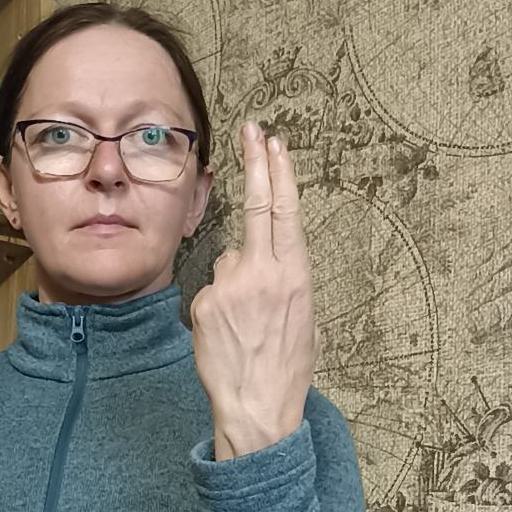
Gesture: two_up_inverted